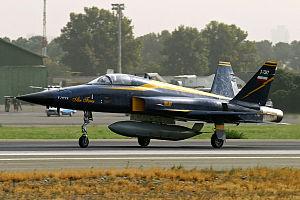
Le HESA Saeqeh est un avion de combat iranien conçu par les spécialistes de l'Université d'ingénierie aéronautique Shahid Sattari et la société d'Etat HESA, officiellement sans l'assistance de spécialistes étrangers.